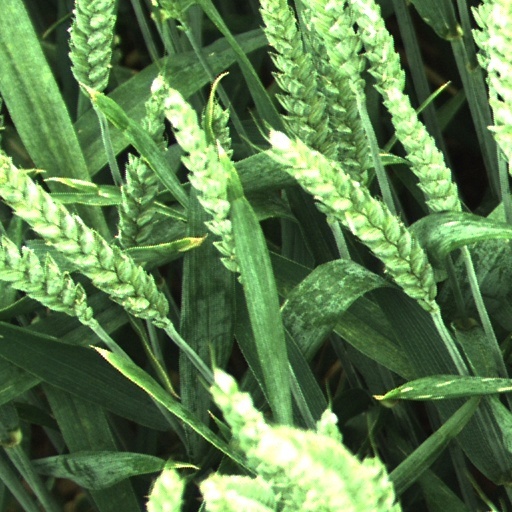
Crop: wheat